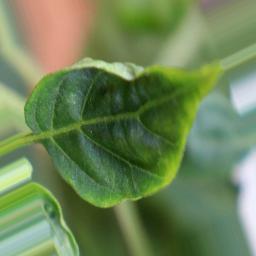
Label: mites_and_trips